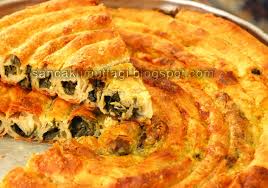
Yemek: borek